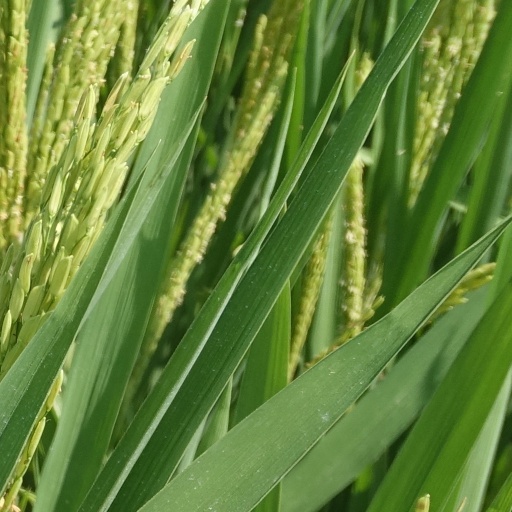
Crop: rice